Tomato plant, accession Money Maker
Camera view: tilt-top (135 deg); turntable rotation: 240 degrees
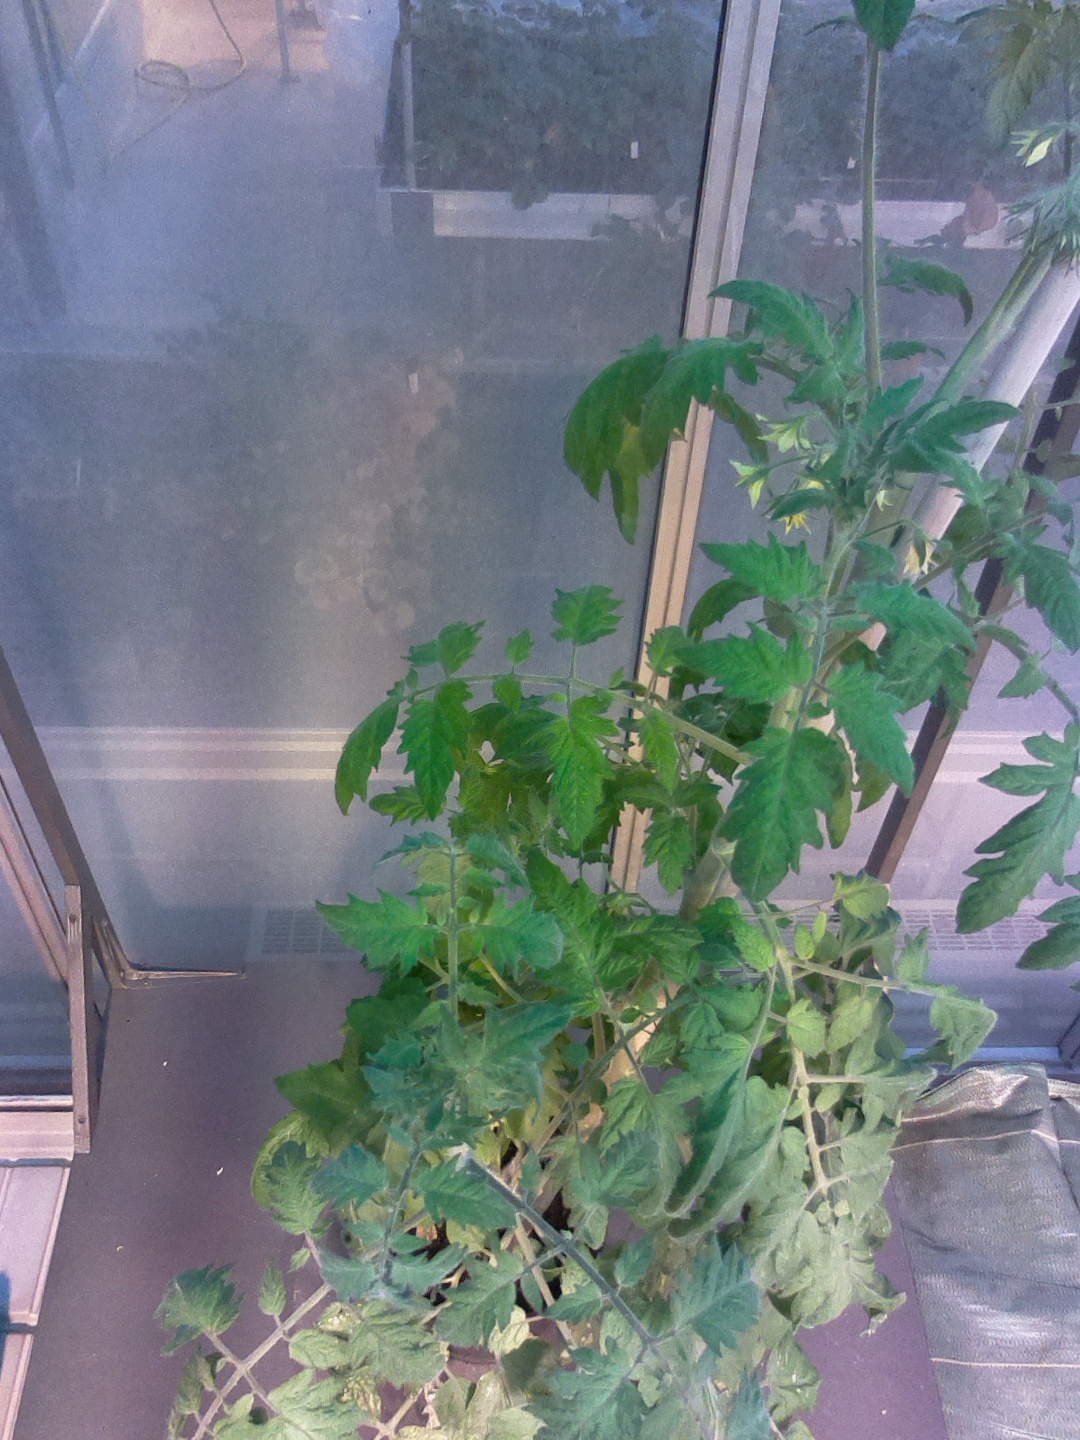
BBCH growth stage 67: Full flowering, 70%-80% of flowers open, more petals falling